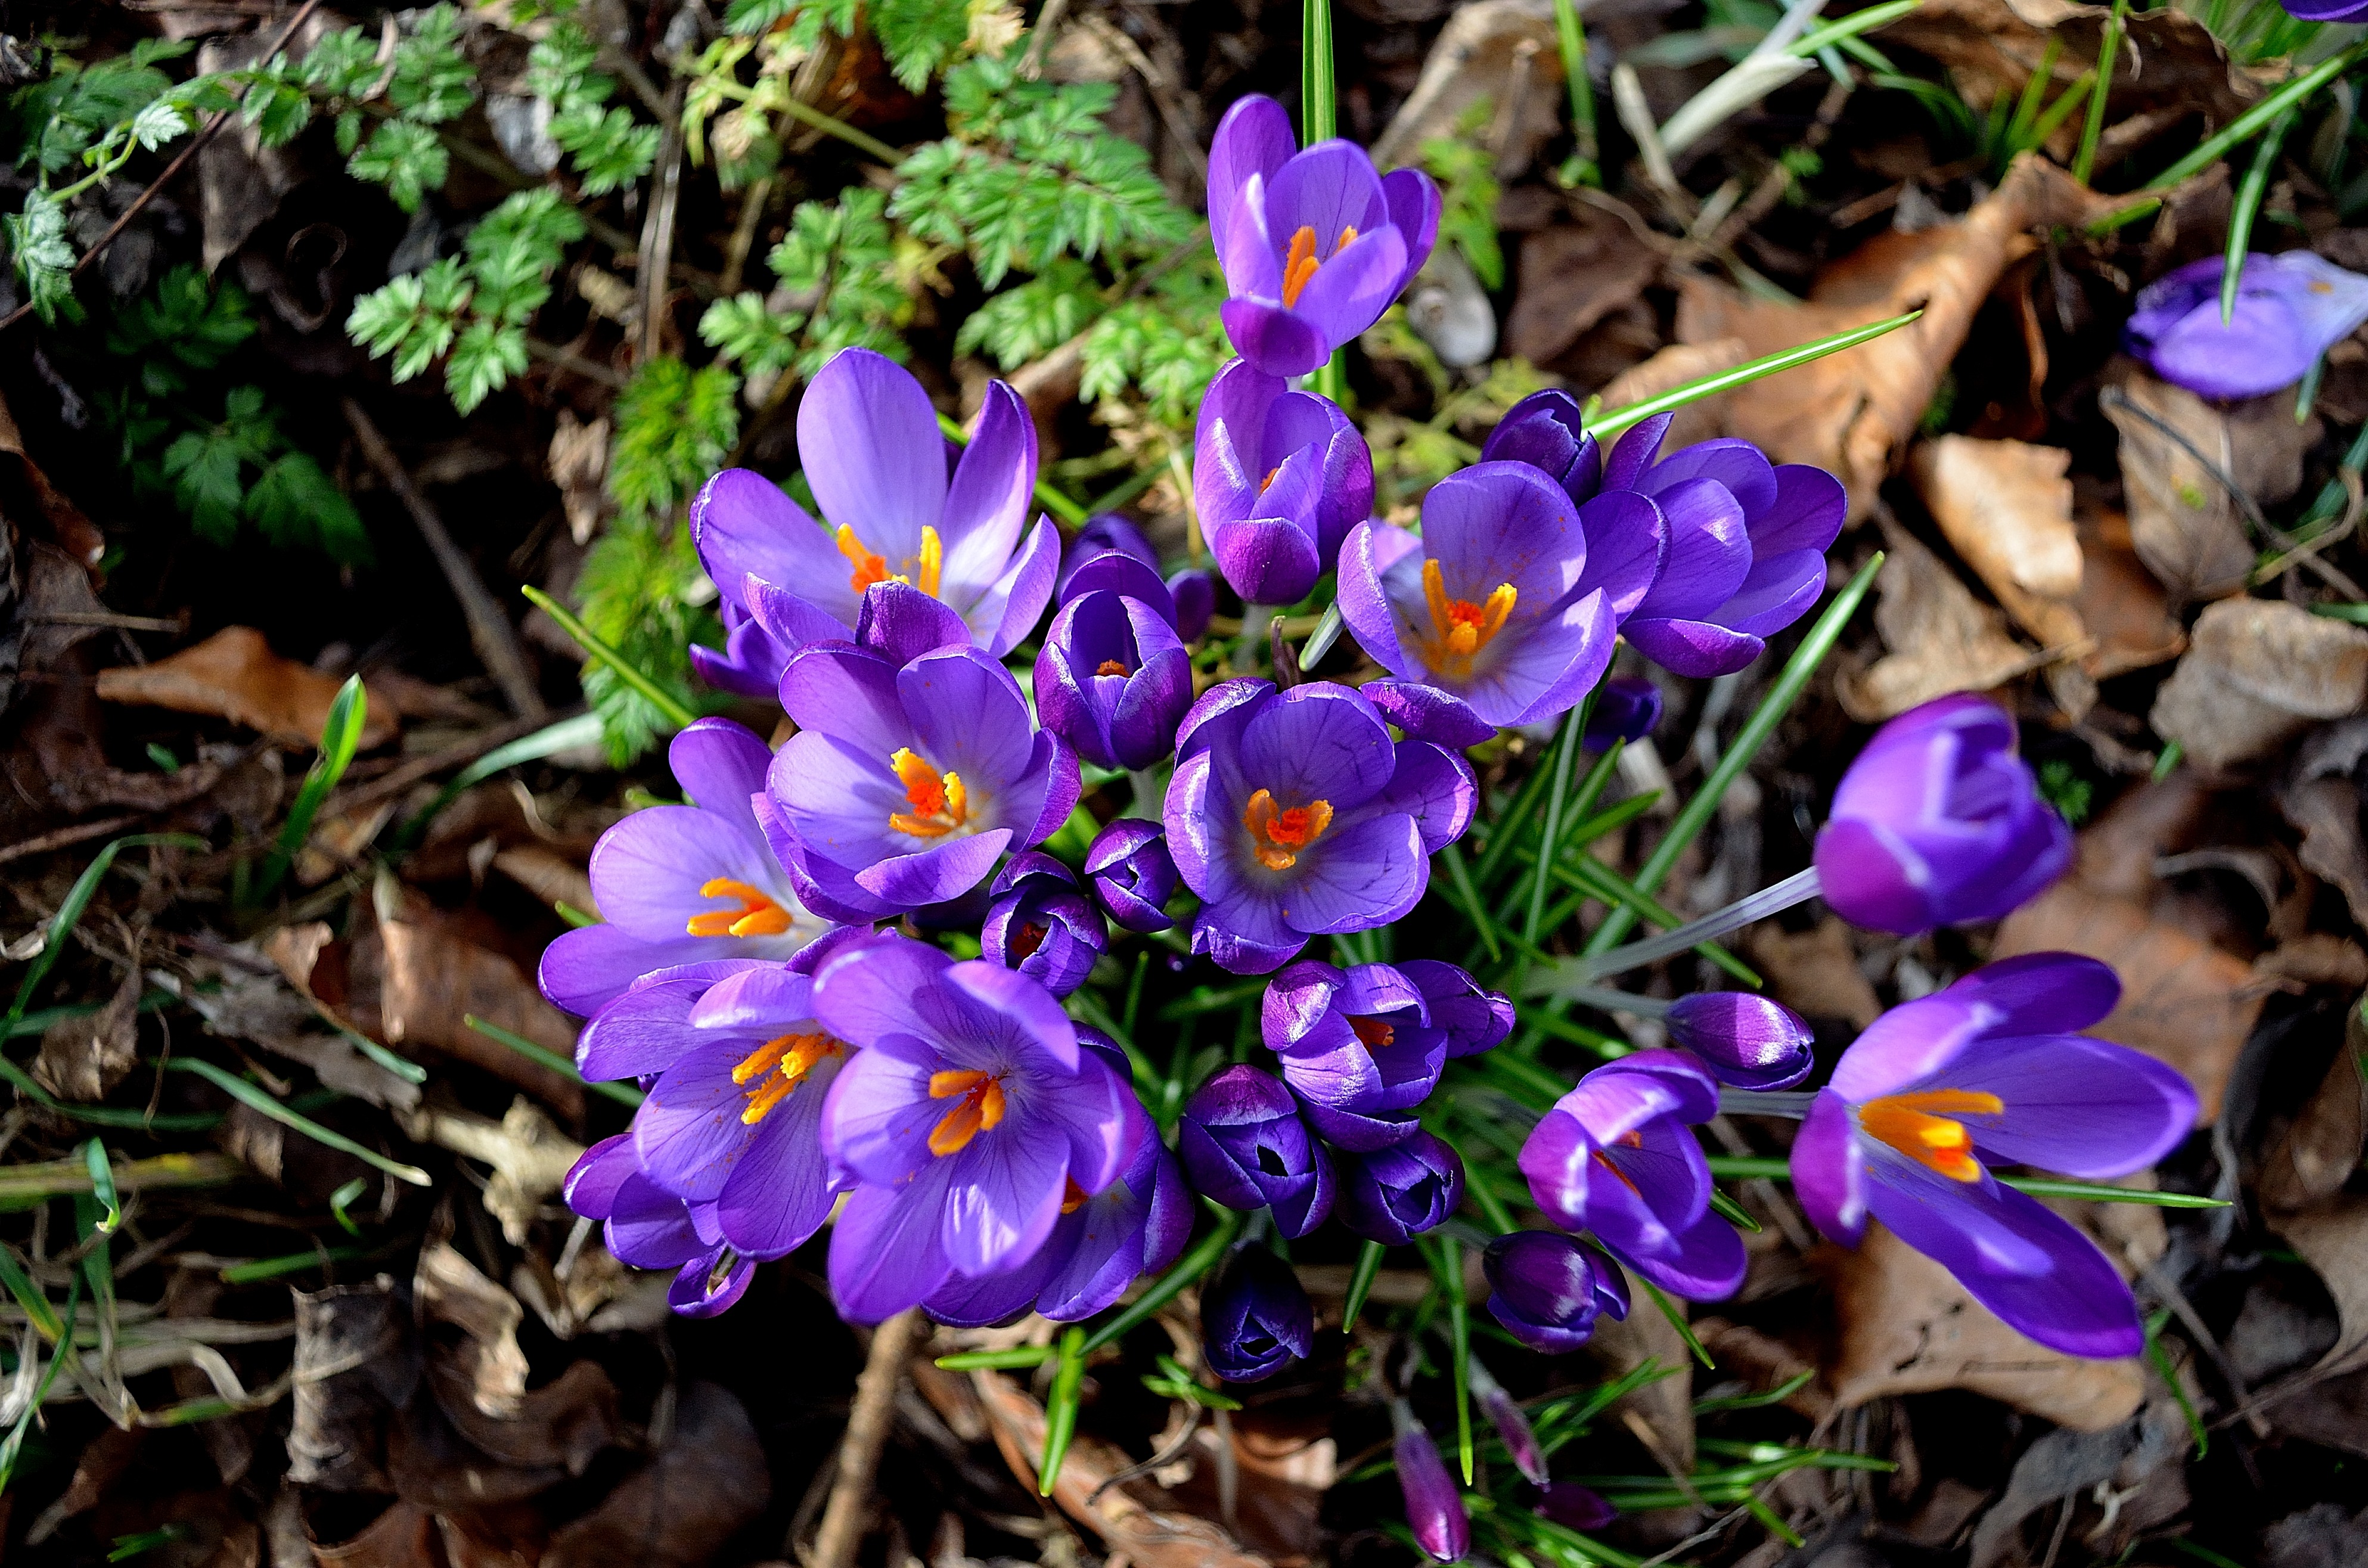
nature, plant, flower, purple, decoration, macro, botany, flora, season, plants, ornament, wildflower, flowers, background, crocus, viola, flowering plant, land plant, violet family, iris family